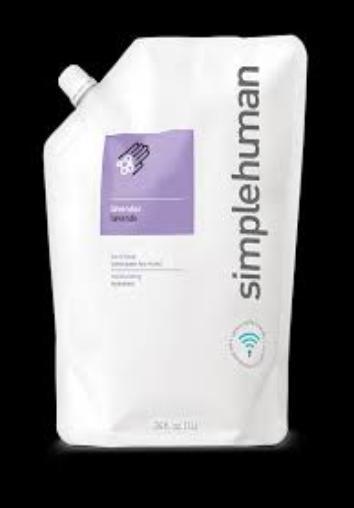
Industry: Necessities